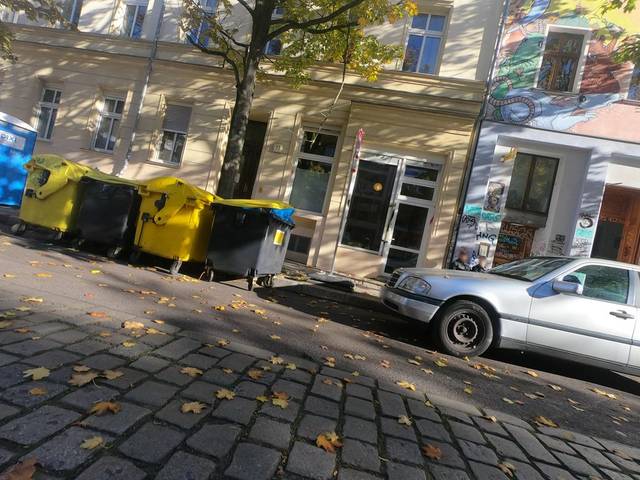
Region: Germany
Coordinates: 52.507, 13.423